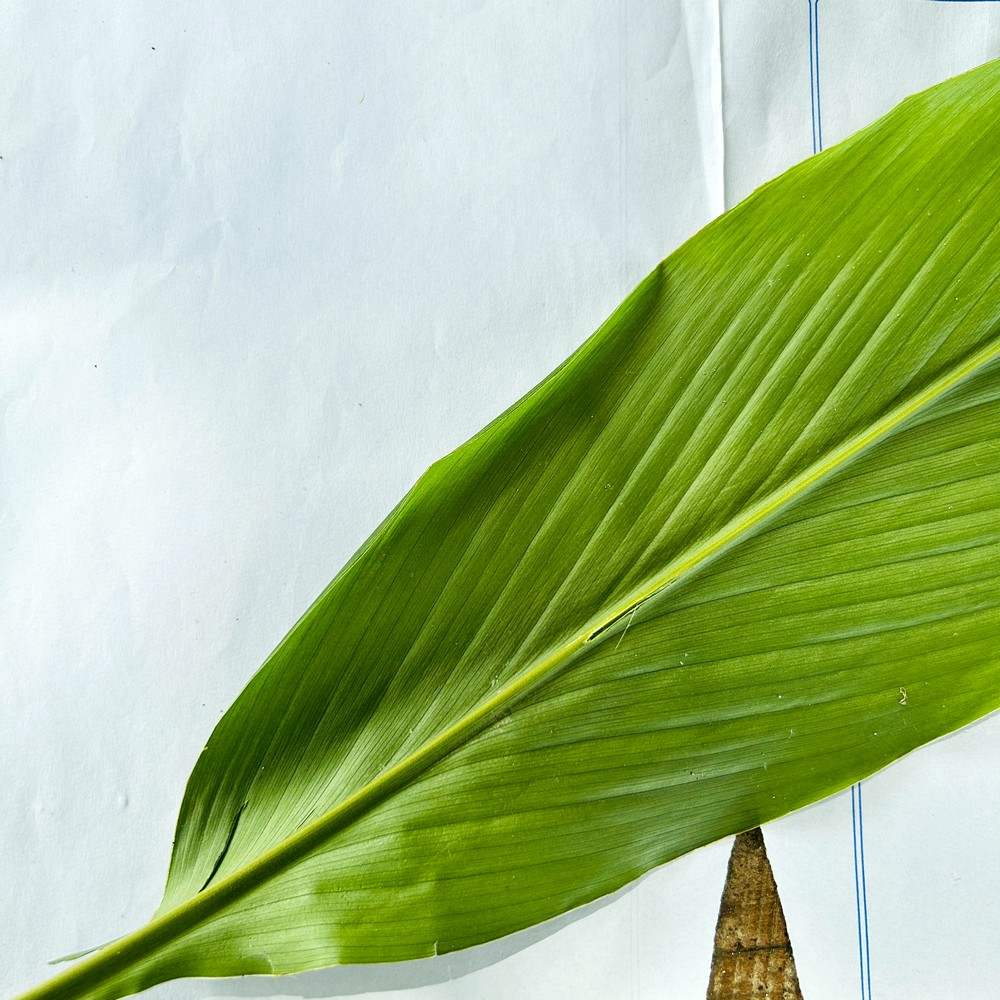
Label: Healthy Leaf